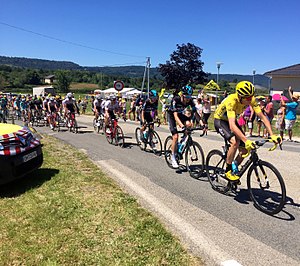
Tour de France 2016
Tour de France 2016 var den 103. udgave af cykelløbet Tour de France. Vinder af løbet blev briten Chris Froome.